XXVI Army Corps (Wehrmacht)

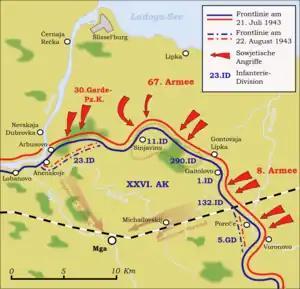
Soviet offensive operations against XXVI Army Corps in mid-1943 (Mga offensive)

For Operation Barbarossa, XXVI Army Corps operated under Army Group North and supervised the 61st, 217th and 291st Infantry Divisions. It advanced through the Baltic region into the Leningrad area. In the German advance towards the city of Leningrad, which was subsequently unsuccessfully besieged until the year 1944, the XXVI Corps advanced on the far left front of the army group, crossing the Luga river from Narva around 24 August 1941 and advancing along the shoreline of the Gulf of Finland, where it eventually stood opposite the Soviet 8th Army, which had been trapped in the Oranienbaum Bridgehead by the advance of German XXXVIII Corps to Petergof and Uritsk.